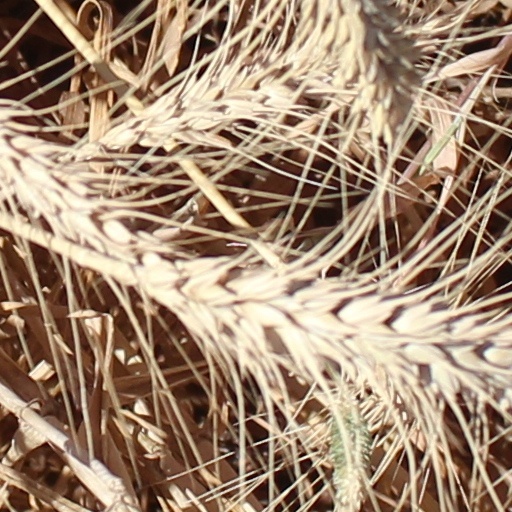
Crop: wheat